Namokar Mantra

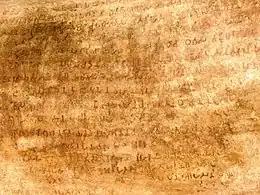
Hathigumpha inscription by King Khāravela at Udayagiri Hills

A short inscription (dated 200 BCE to 100 BCE) found in Pale Caves in Maharashtra mentions or, only the first line of Namokara Mantra. In Kushana and Shaka periods of 1st century CE to the first quarter of 2nd century, only the first line was prevalent. The Hathigumpha inscription dated between 2nd century BCE to 1st century CE starts with and, the first two lines of Namokar Mantra. The rest of the lines are not there. It was inscribed by the Jain monarch Kharavela of Kalinga kingdom. According to historian M. A. Dhaky, these two lines were originally used as "mangala" (auspicious opening lines) in written works and rituals then.